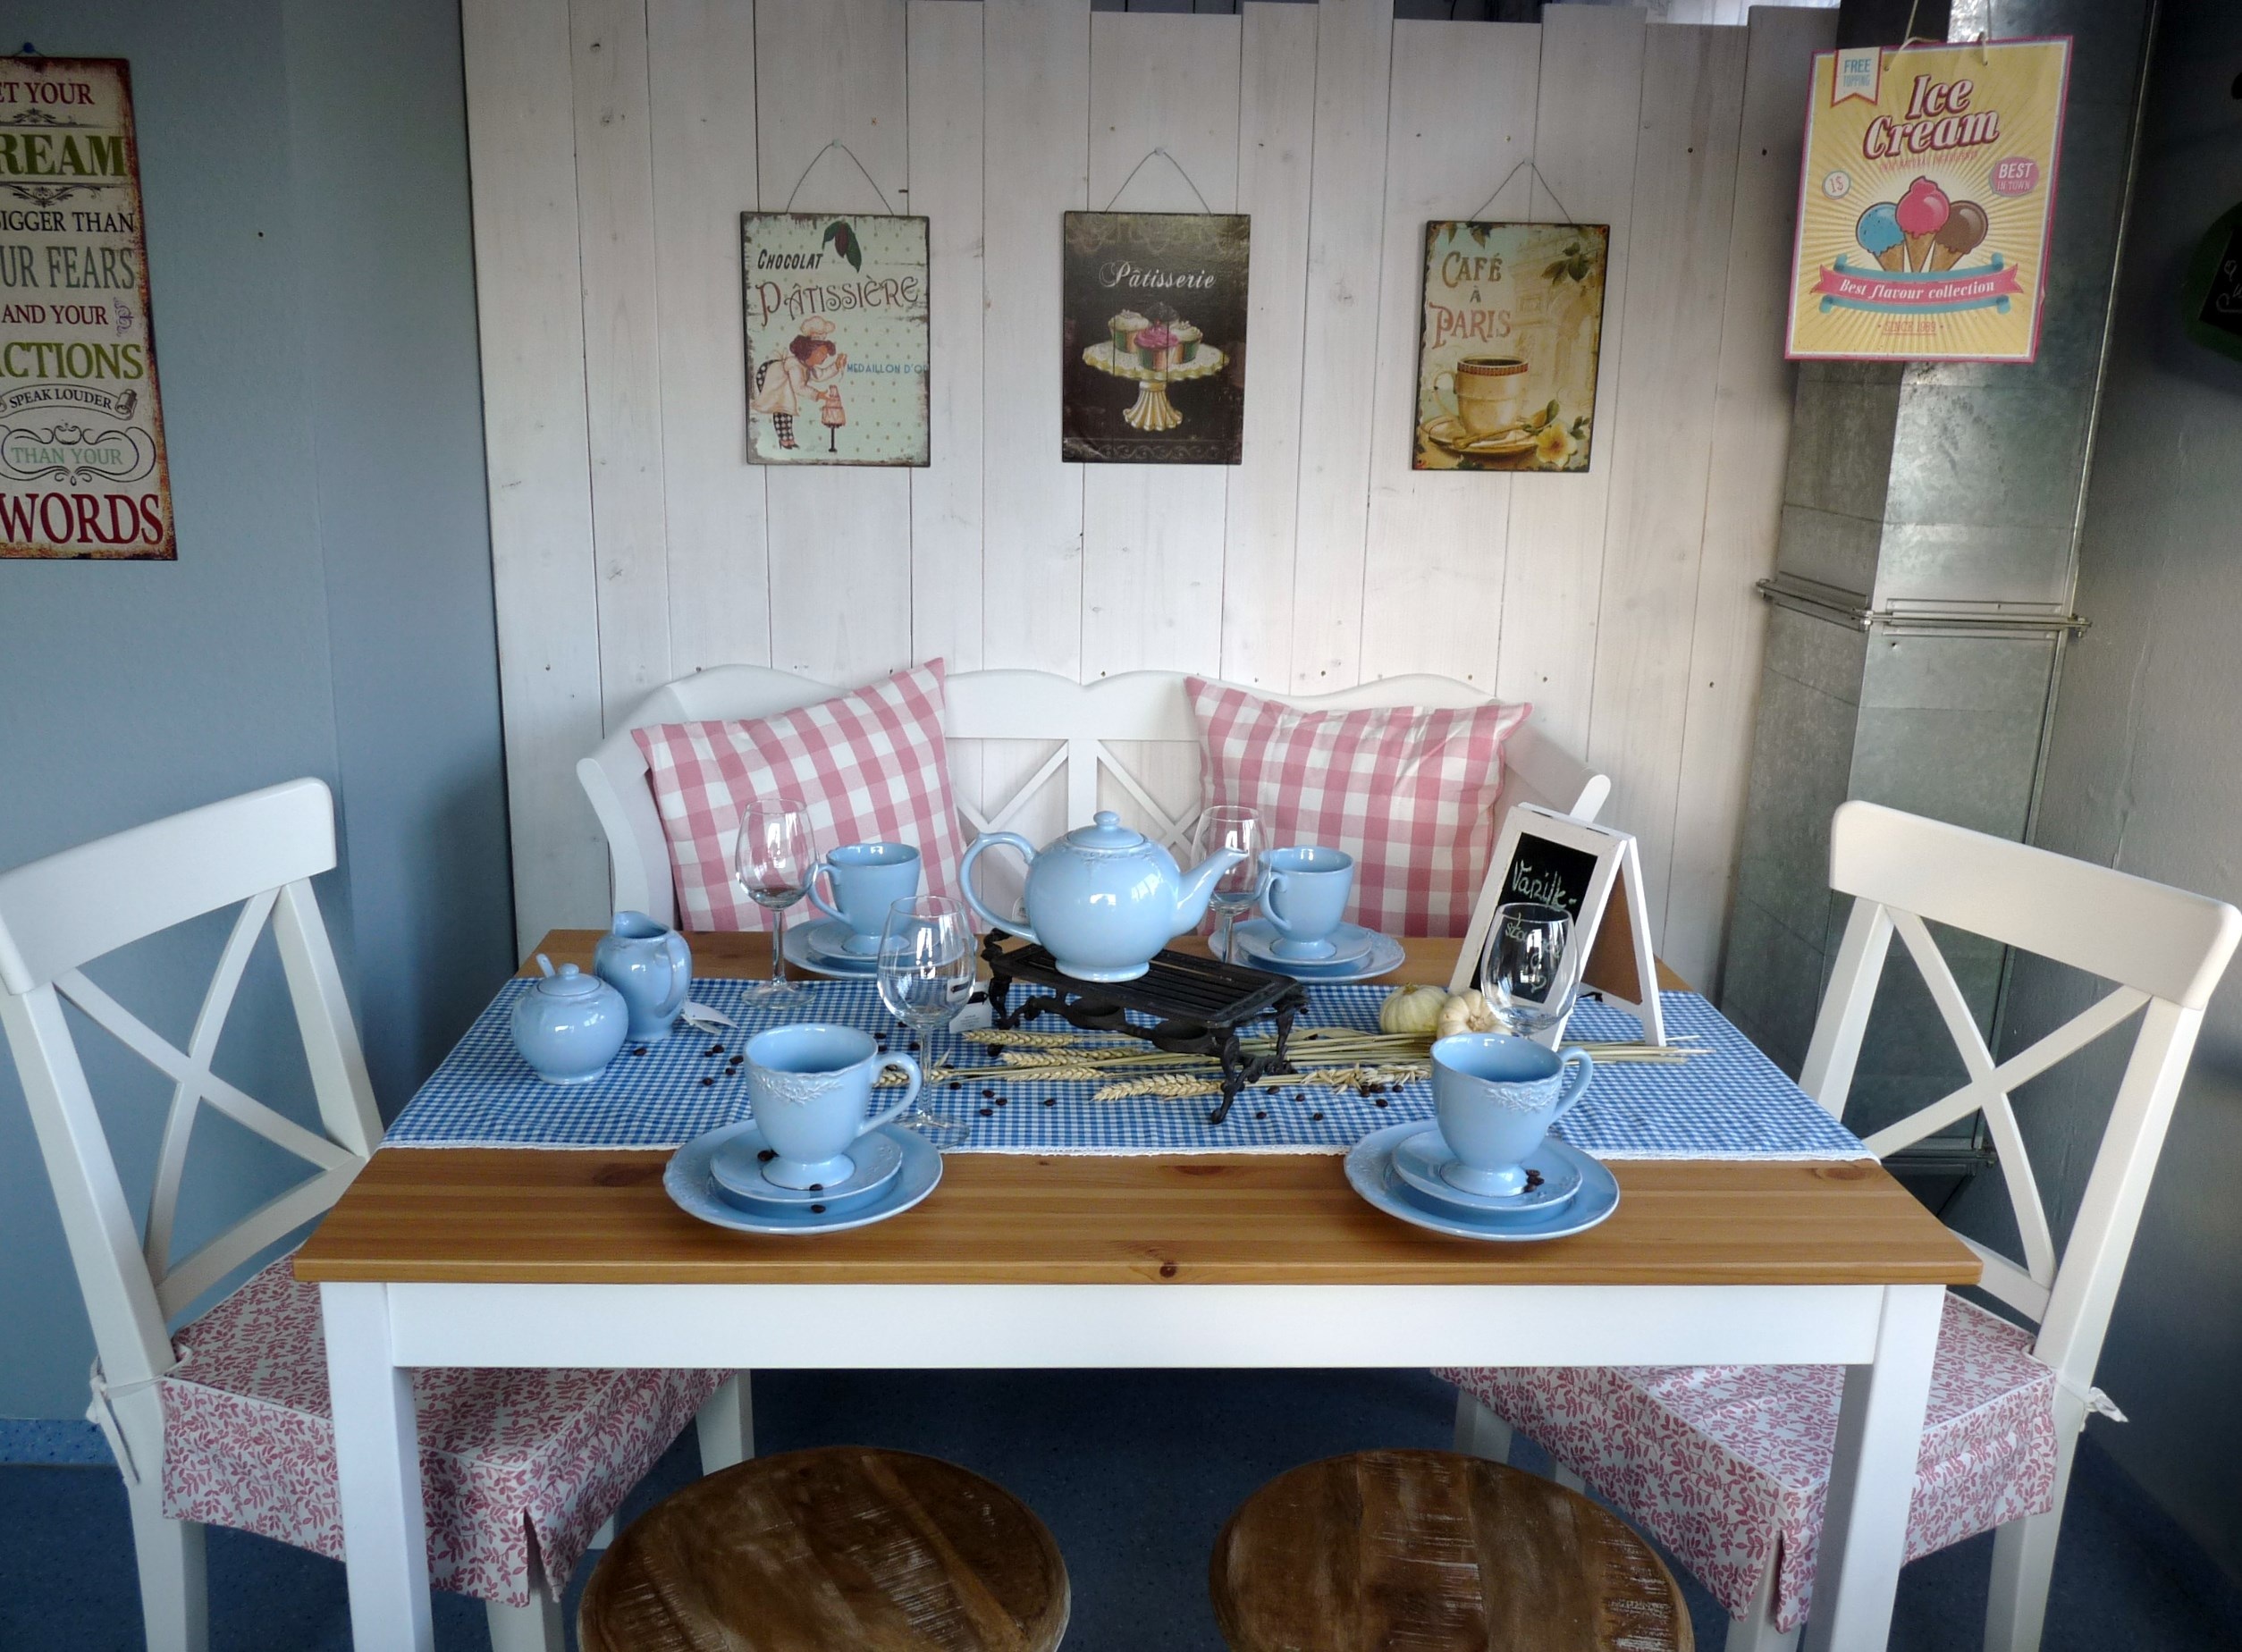
cafe, restaurant, home, holiday, cozy, room, interior design, design, hospitality, coziness, dining room